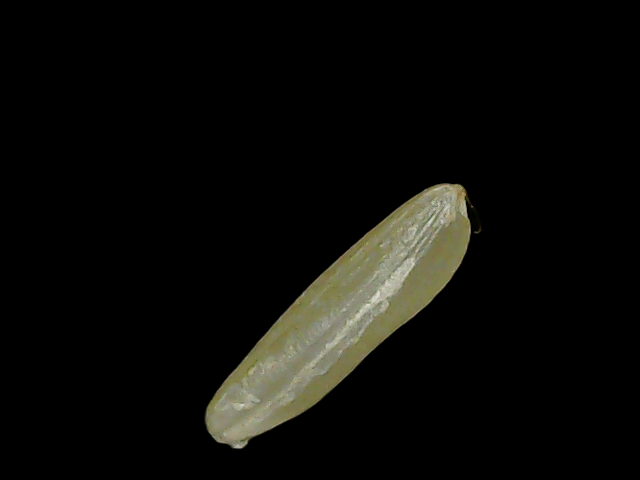
Rice variety: Binadhan19